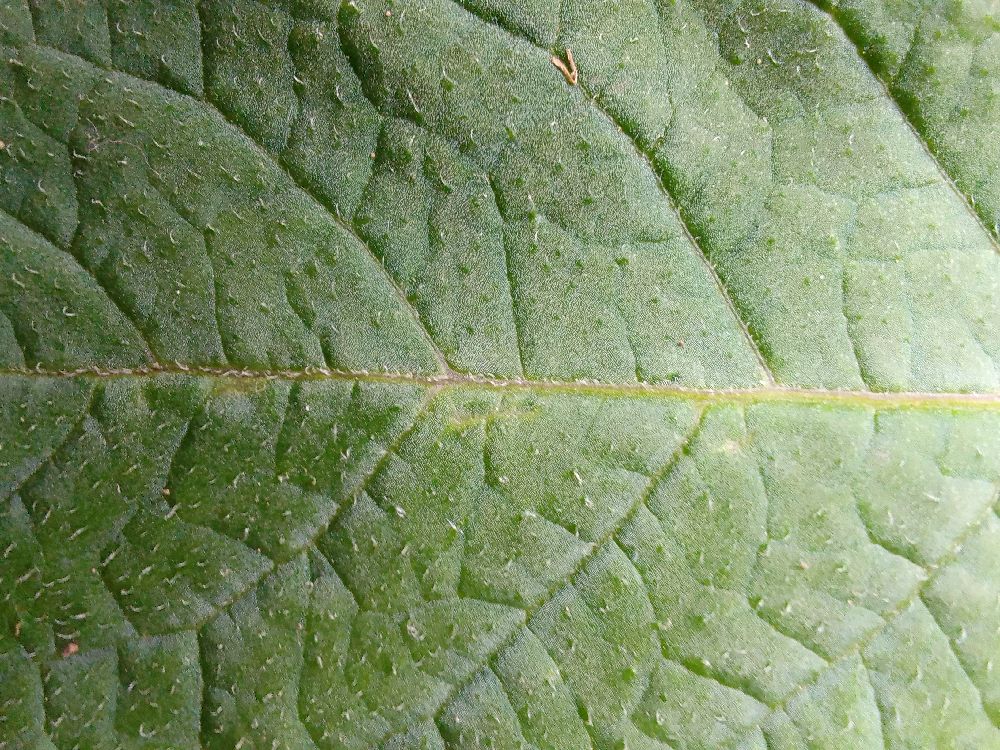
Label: Healthy